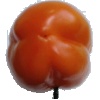
Label: orange_pepper